Aldon J. Anderson

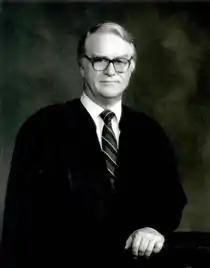

Aldon Junior Anderson (January 3, 1917 – March 24, 1996) was a United States district judge of the United States District Court for the District of Utah.